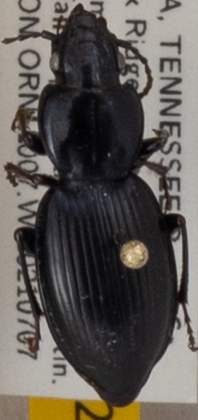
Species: Cyclotrachelus fucatus
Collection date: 2021-07-07
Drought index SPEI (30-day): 0.058
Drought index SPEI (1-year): -0.048
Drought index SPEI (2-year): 1.69